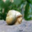
Label: snail